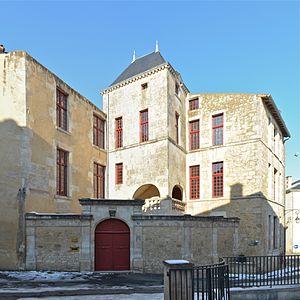
Hôtel des évêques de Maillezais - Fontenay-le-Comte (Vendée)
Fontenay-le-Comte est une commune de l'Ouest de la France, sous-préfecture du département de la Vendée dans la région Pays de la Loire.
L'hôtel des évêques de Maillezais est une maison située à Fontenay-le-Comte, en France.
Ce tableau présente la liste de tous les monuments historiques classés ou inscrits dans la ville de Fontenay-le-Comte, Vendée, en France.